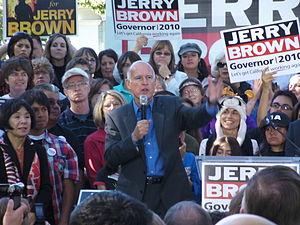
Edmund Gerald Brown, Jr., dit Jerry Brown, né le 7 avril 1938 à San Francisco, est un homme politique américain, membre du Parti démocrate et gouverneur de Californie de 2011 à 2019. Avocat de profession, il occupe auparavant la fonction de 1975 à 1983.